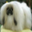
Label: dog